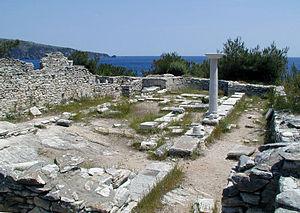
Aliki est une presqu'île sur la côte sud de Thasos où se trouvent les principales carrières de marbre de l'île exploitées durant l'Antiquité, et abandonnées par la suite. Le toponyme, qui signifie littéralement « saline », rend compte du recouvrement par la mer des carrières abandonnées après le VIIᵉ siècle, et de leur assimilation à une saline à l'époque moderne. Le nom antique du site n'est pas connu, bien qu'il ait associé à cette activité d'exploitation du marbre un petit sanctuaire à l'époque classique et une basilique double à l'époque paléochrétienne.